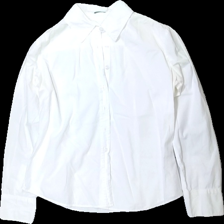
View: front
Type: Shirt
Category: Ladies
Brand: Not in the list
Brand text on label: United colors of Benetton
Colors: White
Material: 100% cotton
Cut: Regular
Season: All
Price range: 50-100
Recommended usage: Reuse